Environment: real
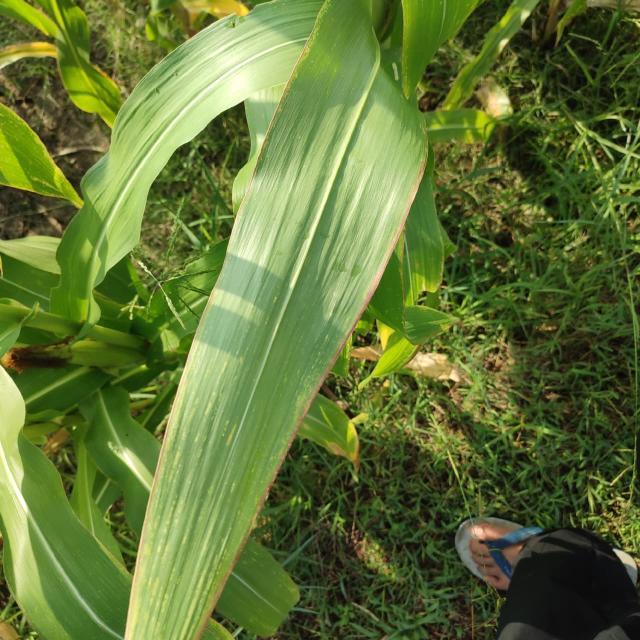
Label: phosphorus_deficiency